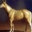
Label: horse